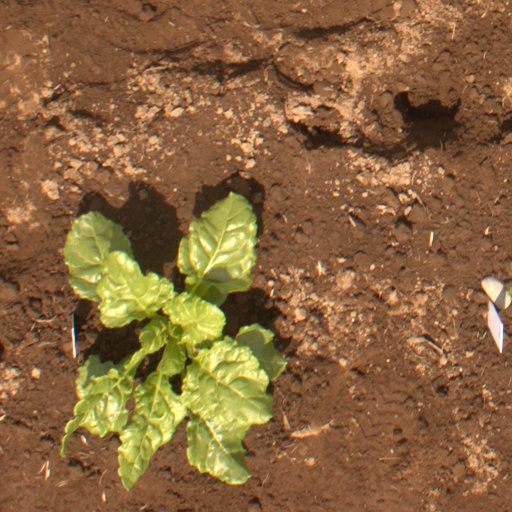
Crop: sugar beet